El Chal

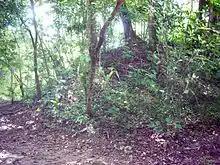
West Plaza Structure 3 seen from the East Plaza

West Plaza Structure 3 is on the east side of the West Plaza and separates it from the East Plaza. It is a rectangular building with a wide stairway climbing from the west. The structure measures and possesses a bench on the summit that measures . After its final construction phase the platform stood high. A pit sunk into the structure revealed the presence of two earlier substructures. The first was high and the second stood high. All three stages were filled with a rubble core, although the earliest stage consisted of larger pieces than the latter stages. Various artefacts were recovered from the southwest corner of the final stage of the stairway, including pieces of flint, obsidian blades, "metates" (milling stones) and a large amount of domestic ceramics.